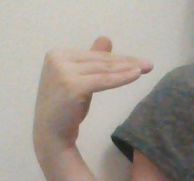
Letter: khaa